Gözde Kırdar Bracceschi

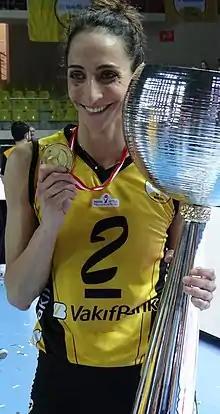

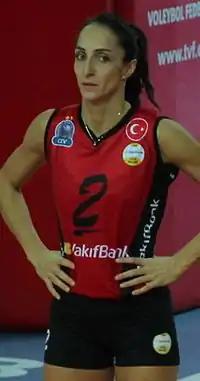
Gözde Sonsırma in 2016

Gözde Kırdar Bracceschi ( Kırdar; born 26 June 1985) is a Turkish volleyball player that plays as outside hitter for Vakıfbank Spor Kulübü and the Turkish national team.